Valdivia

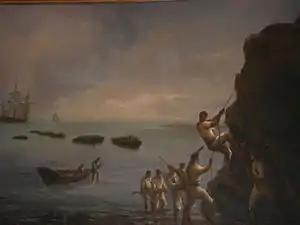
A painting of the assault on Corral fort

Self-governing juntas appeared in Spanish America and Spain after Napoleon occupied Spain and held the Spanish king Fernando VII captive. Many juntas, as was the case of Chile, declared plans to rule their territory in the absence of the legitimate king. At the time of the first governing junta of Chile in 1810, the Valdivian governor, an Irishman, Albert Alexander Eagar, led the celebration of what was seen as an affirmation of the legitimacy of the Spanish king. However, Valdivian independentists, such as Camilo Henríquez, saw an opportunity to gain absolute independence from Spain, organized a coup on 1 November 1811, and joined other Chilean cities that were already revolting against the old order. Four months after the coup, on 16 March 1812 a counterrevolutionary coup took control of the city and created a War Council. The War Council broke trade relations with the rest of Chile and confirmed Valdivia's loyalty to the Spanish government.